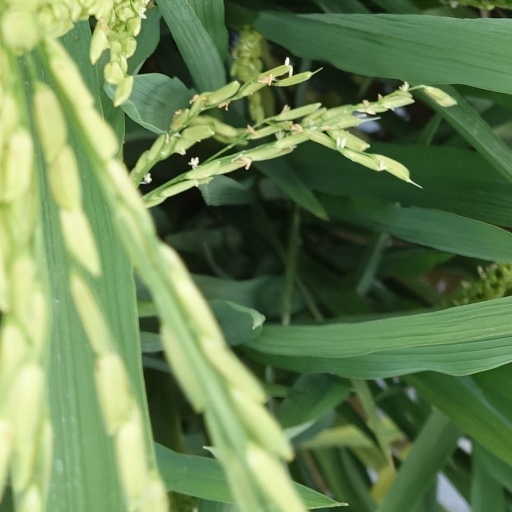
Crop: rice